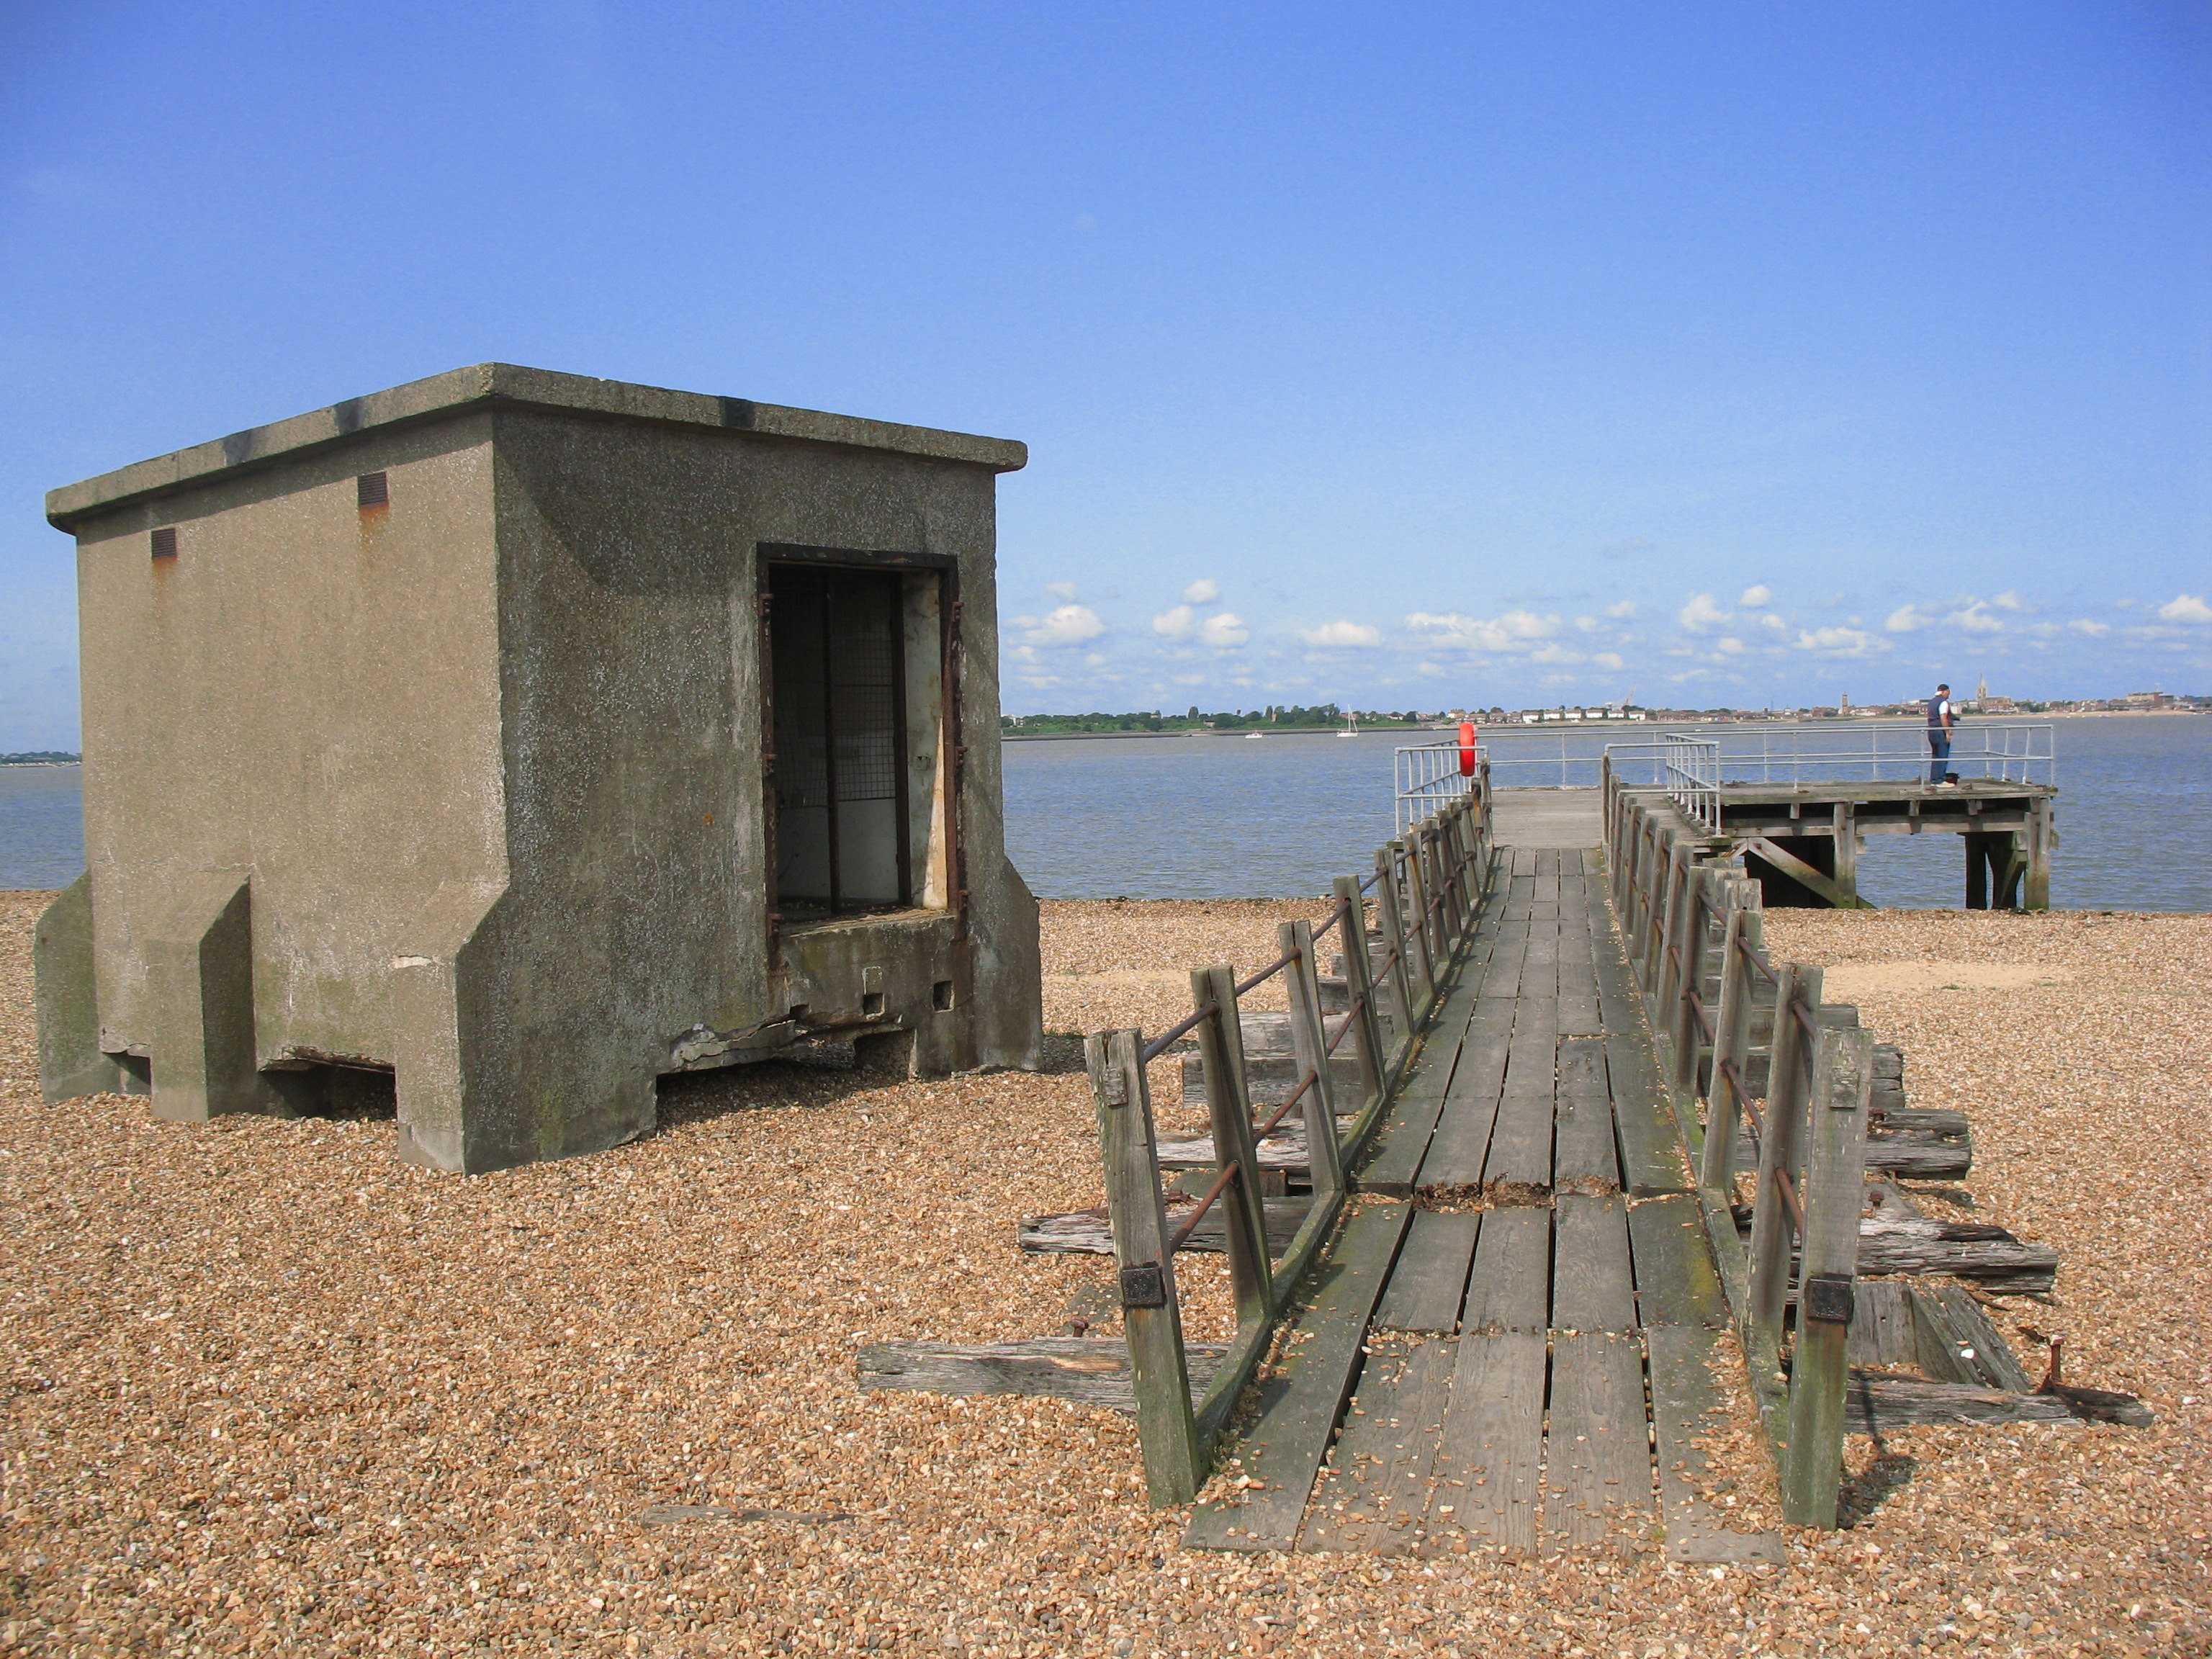
beach, sea, coast, sand, sky, vacation, spring, port, felixstowe